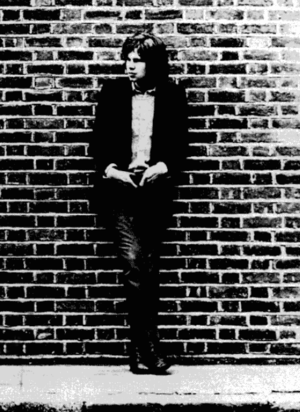
Nick Drake est un auteur-compositeur-interprète et musicien britannique né le 19 juin 1948 à Rangoun, en Birmanie, et mort le 25 novembre 1974 à Tanworth-in-Arden, dans le Warwickshire.